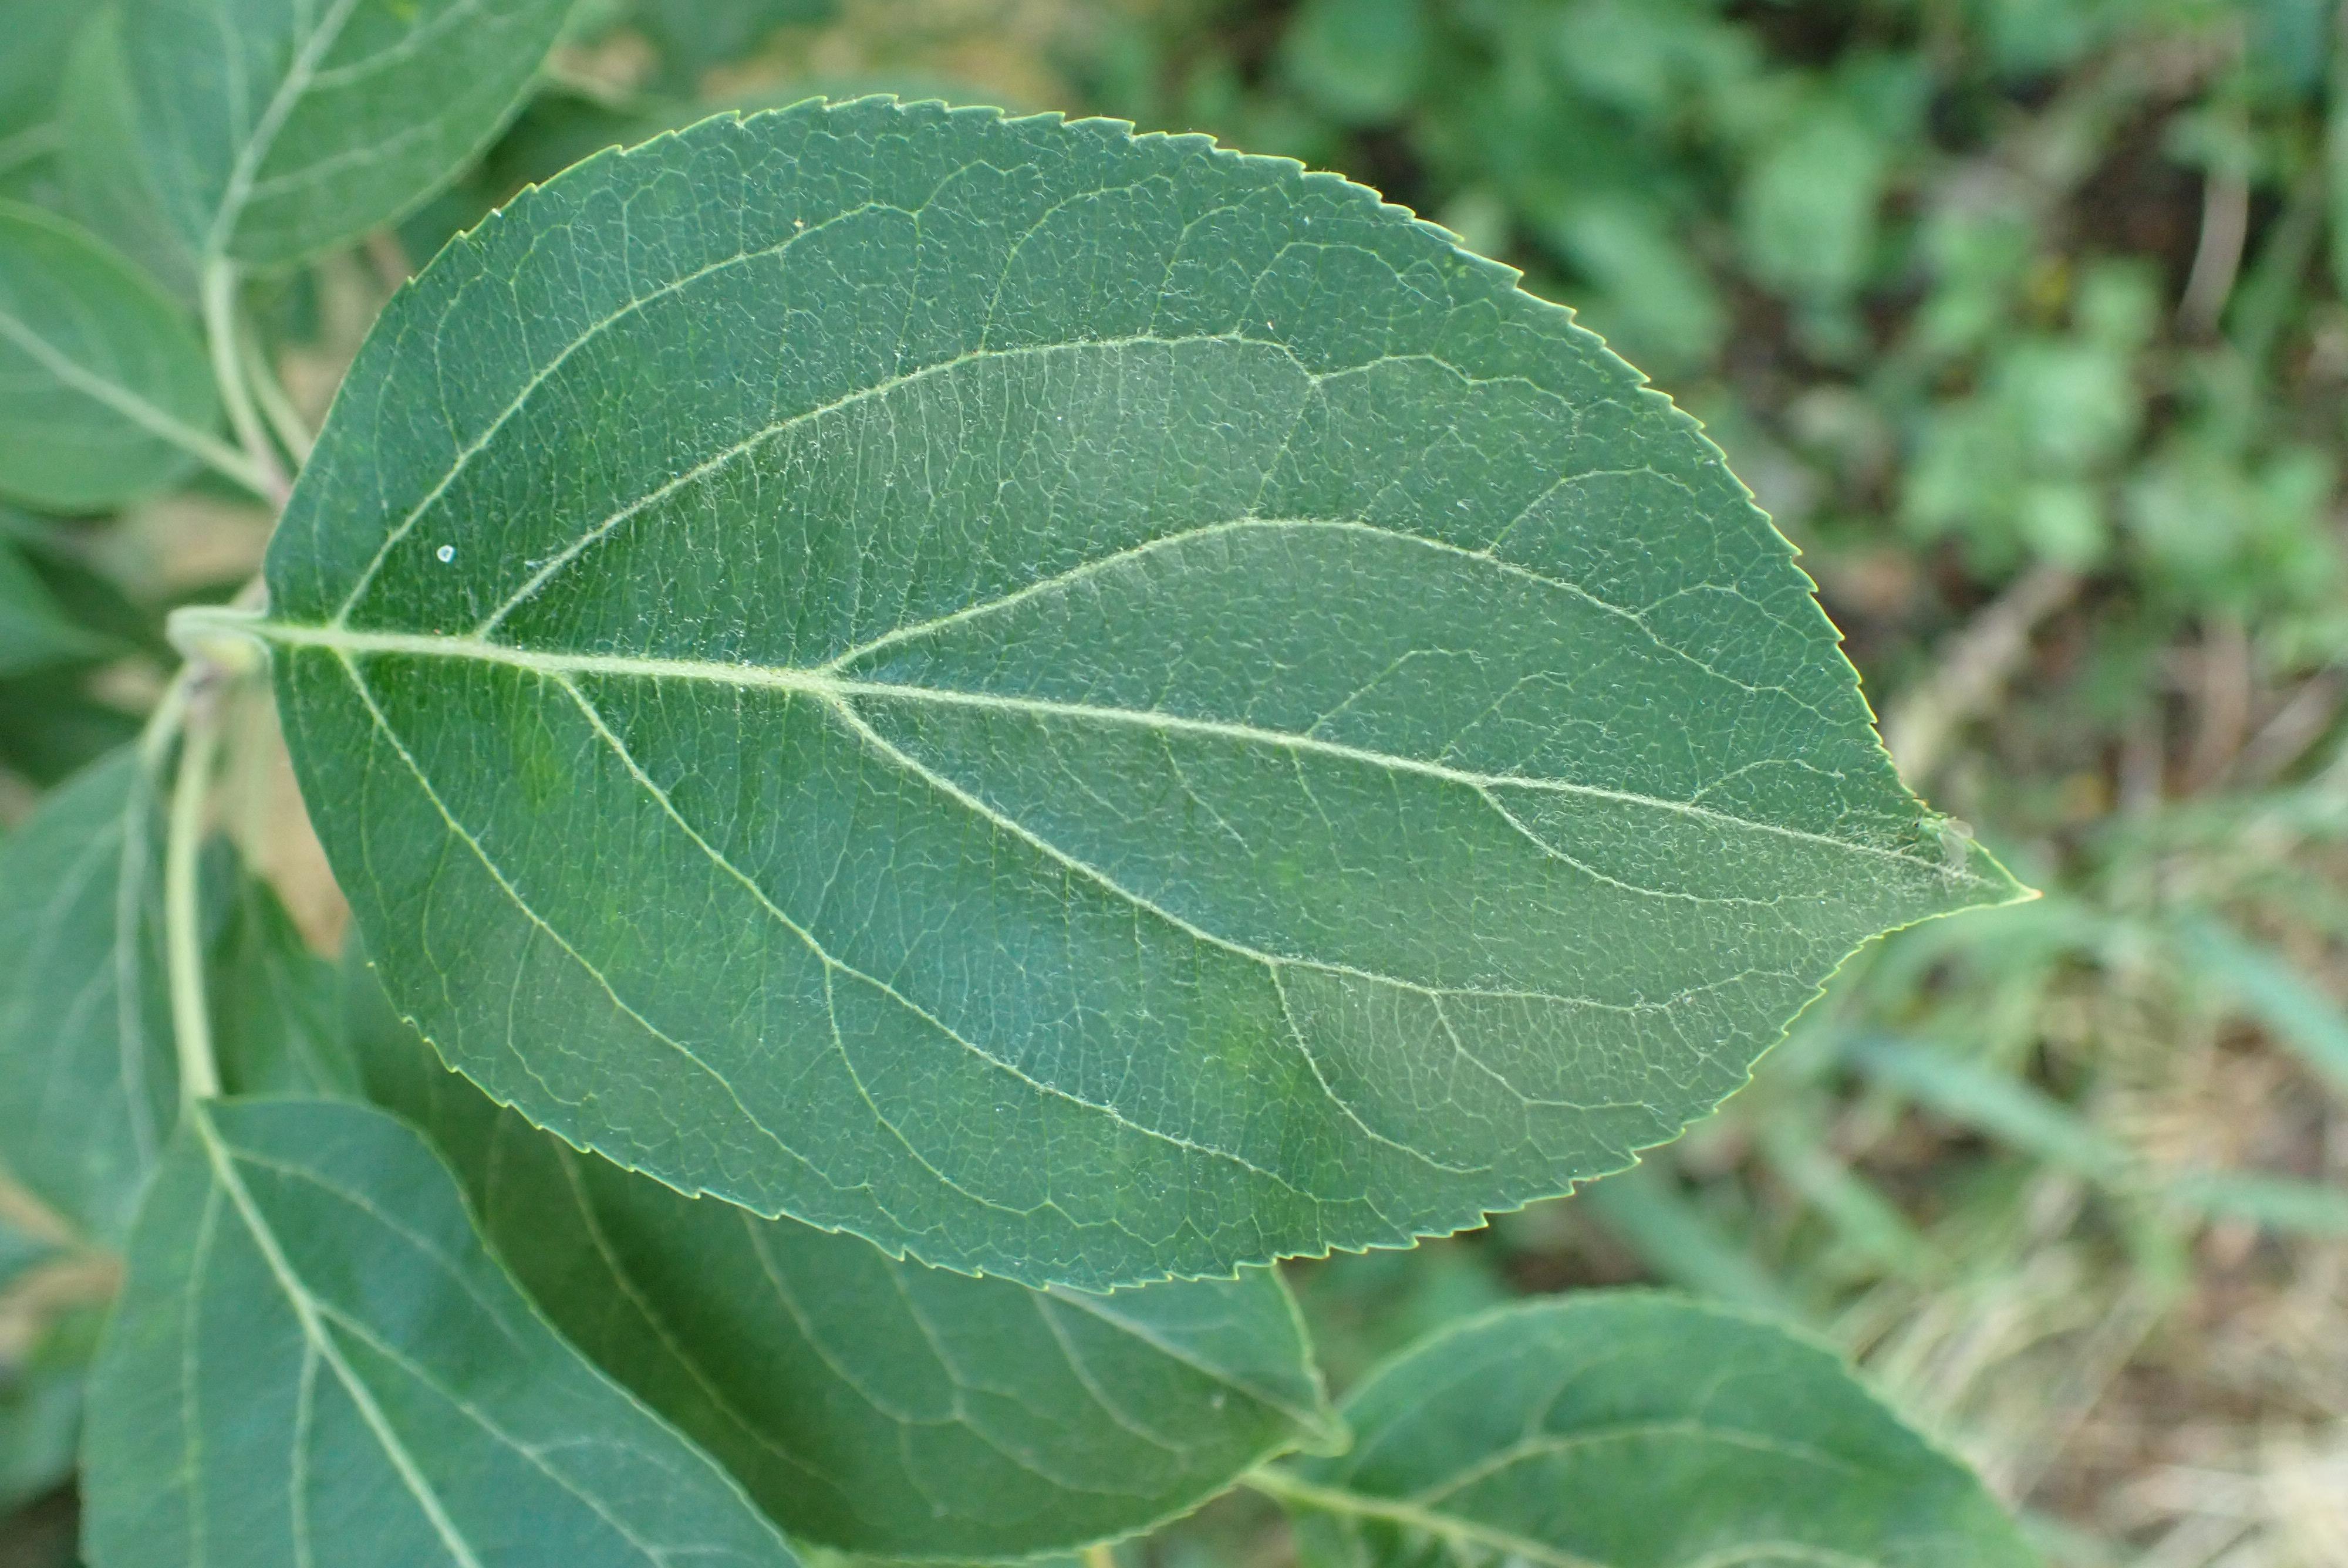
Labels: healthy